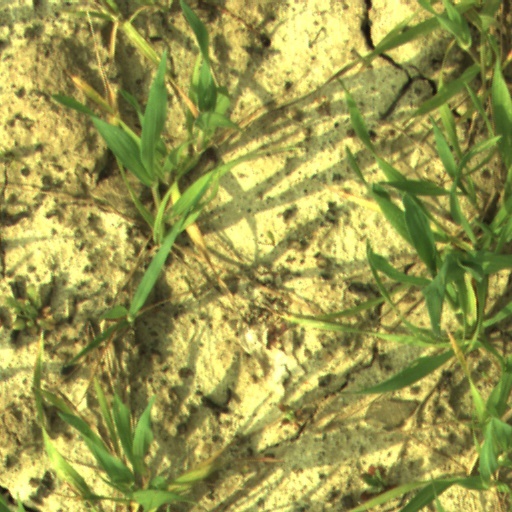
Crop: wheat